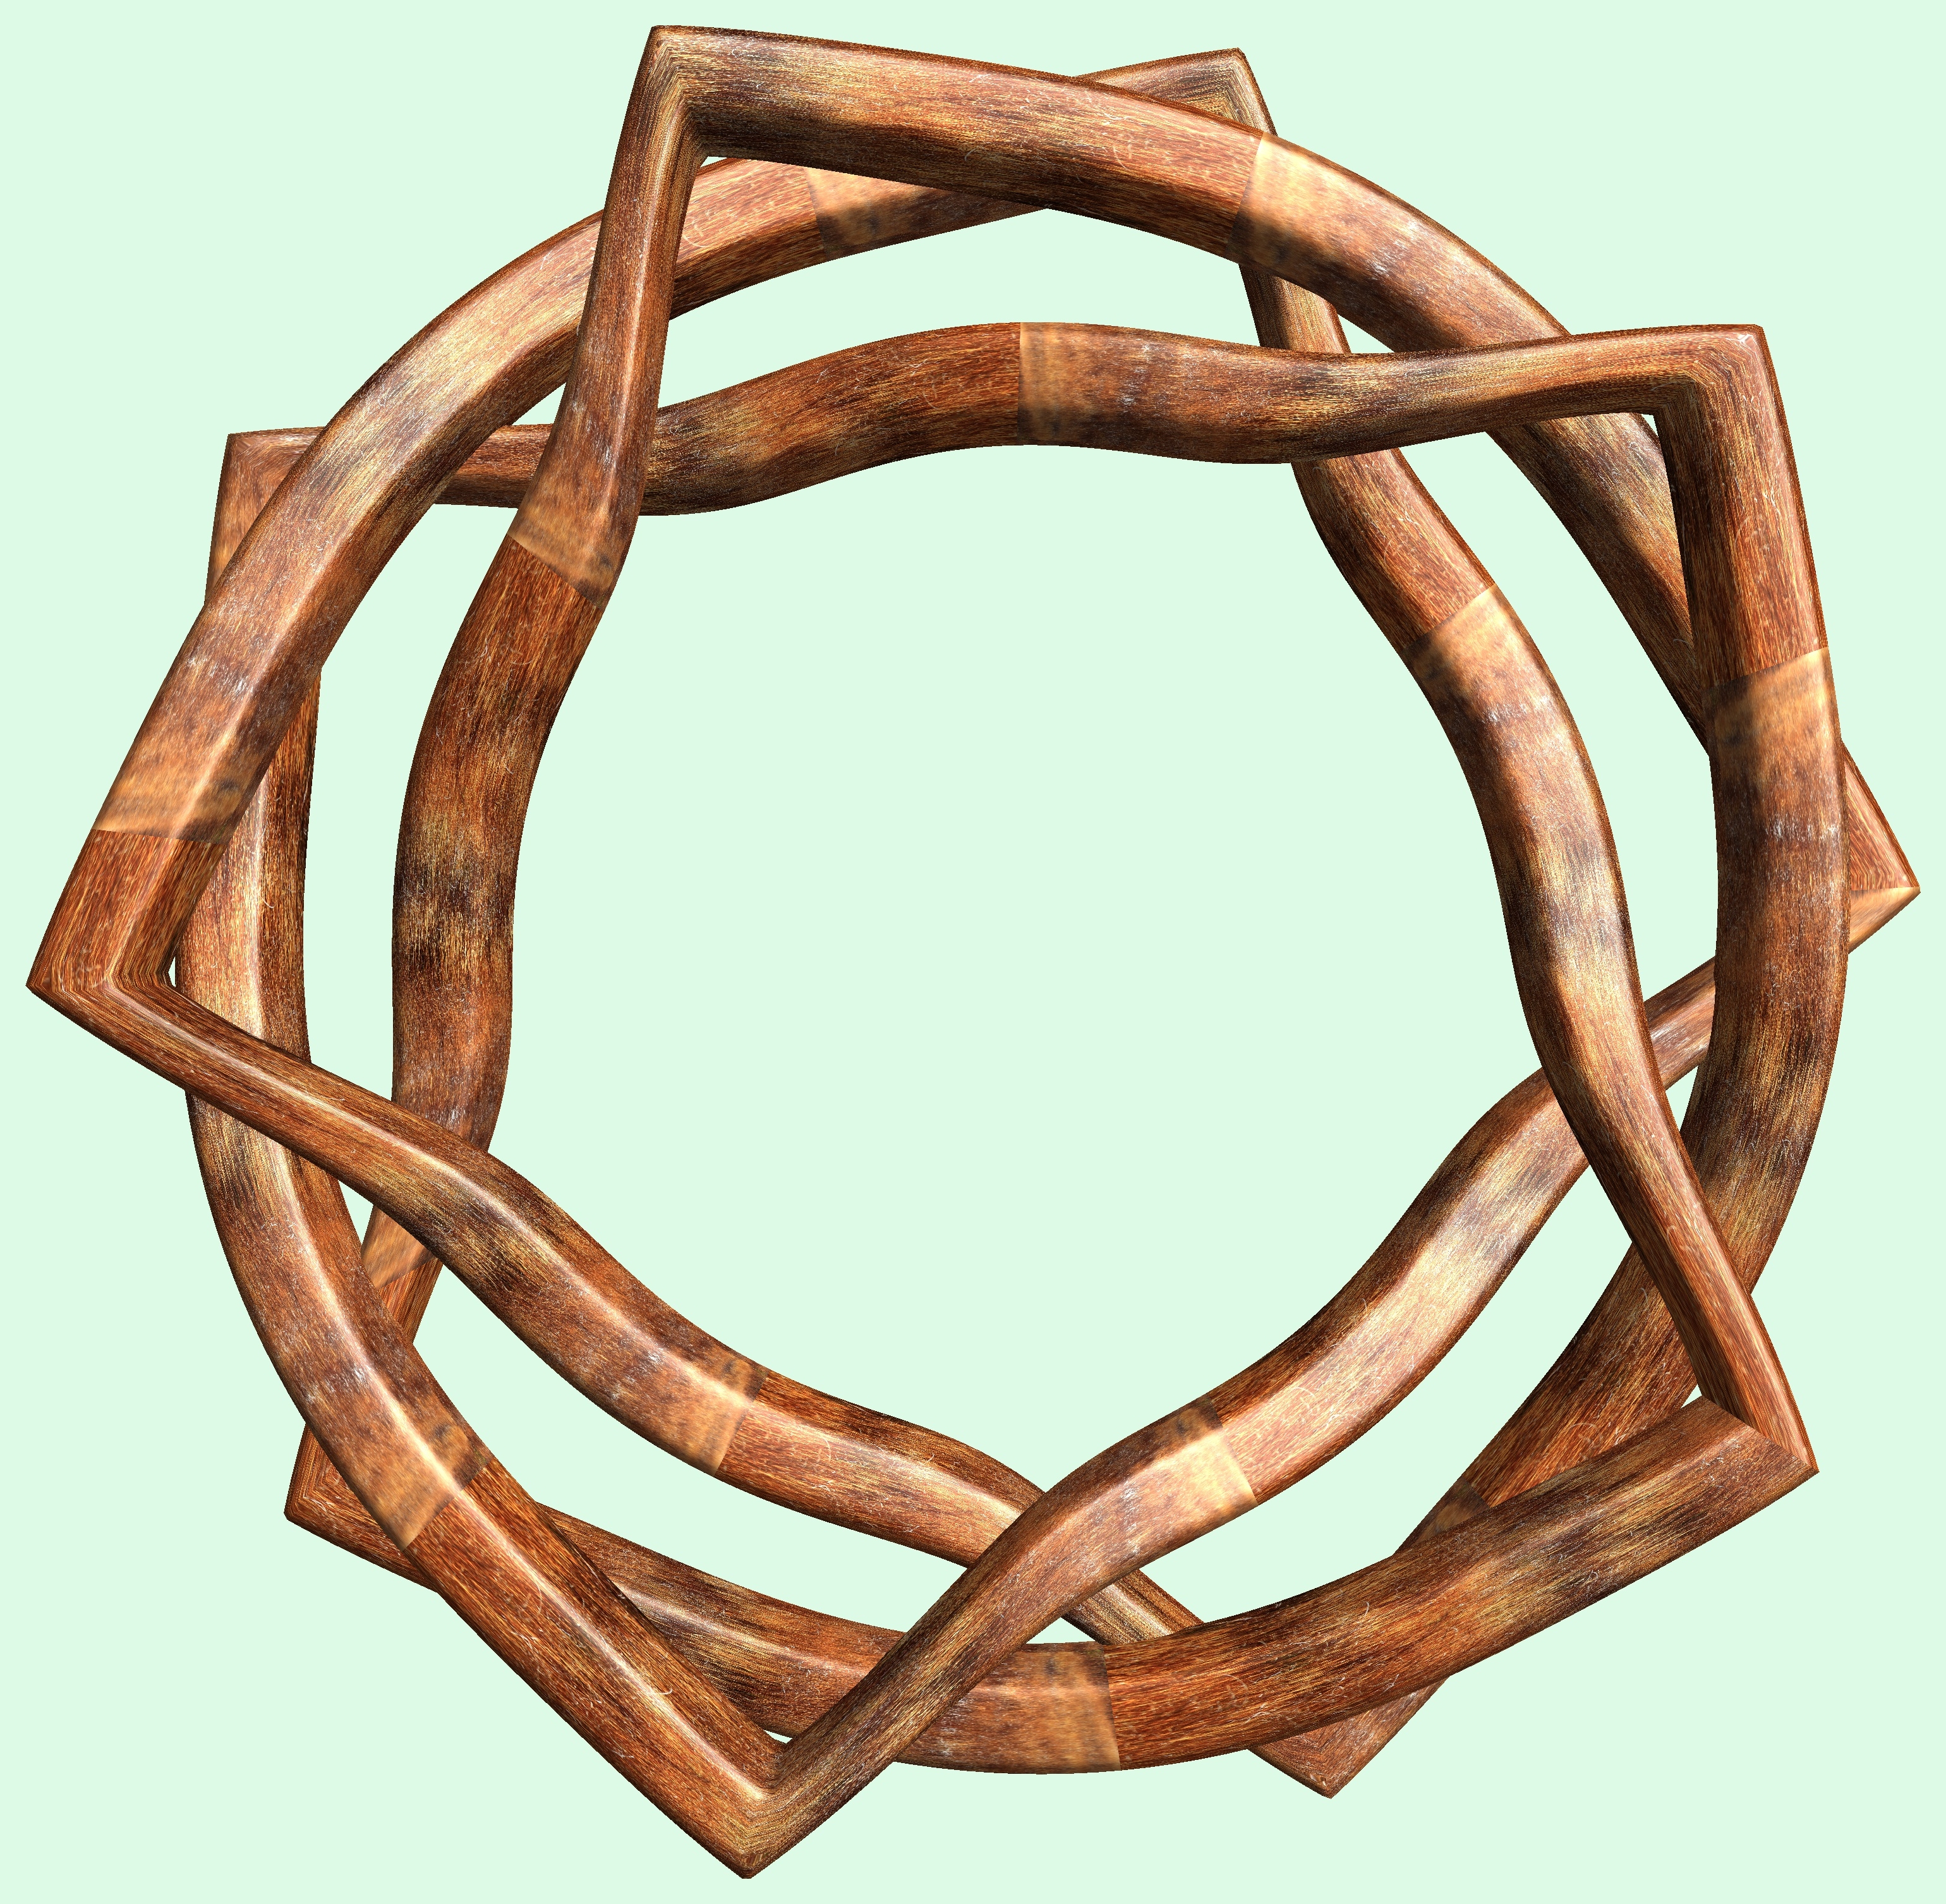
table, structure, wood, texture, pattern, rein, furniture, lighting, twig, bridle, figure, design, symmetry, 3d, graphic, knot, mathematica, cg, parametricplot3d, code, program, algorithm, abstruct, mapping, man made object